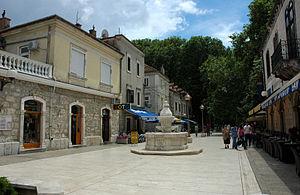
Trebinje est une ville de Bosnie-Herzégovine située au sud-est de la République serbe de Bosnie. Selon les premiers résultats du recensement bosnien de 2013, la ville intra muros compte 25 589 habitants et sa zone métropolitaine, appelée Ville de Trebinje, 31 433.